Ilocano people

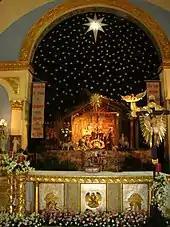
Nativity of Jesus in Candon Church

On December 2, 1899, the Battle of Tirad Pass became a defining moment in the resistance, as General Gregorio del Pilar and his men fought to delay American forces pursuing President Emilio Aguinaldo.